Michael Vartan

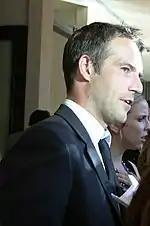
Vartan at the 23rd Genesis Awards, Beverly Hills, California, March 28, 2009

Vartan began dating his "Alias" co-star Jennifer Garner in mid-2003. After several months of rumors, their break-up was confirmed in August 2004.